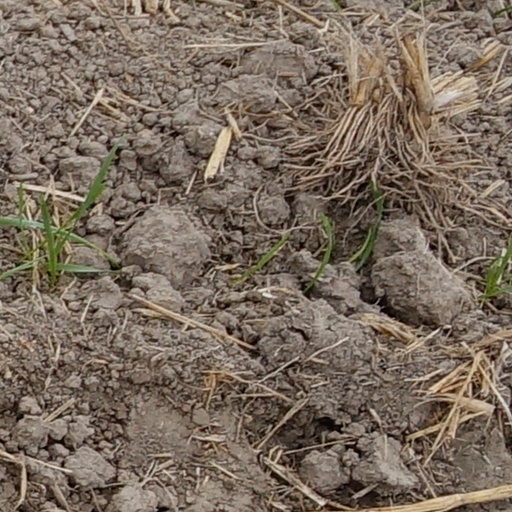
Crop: wheat